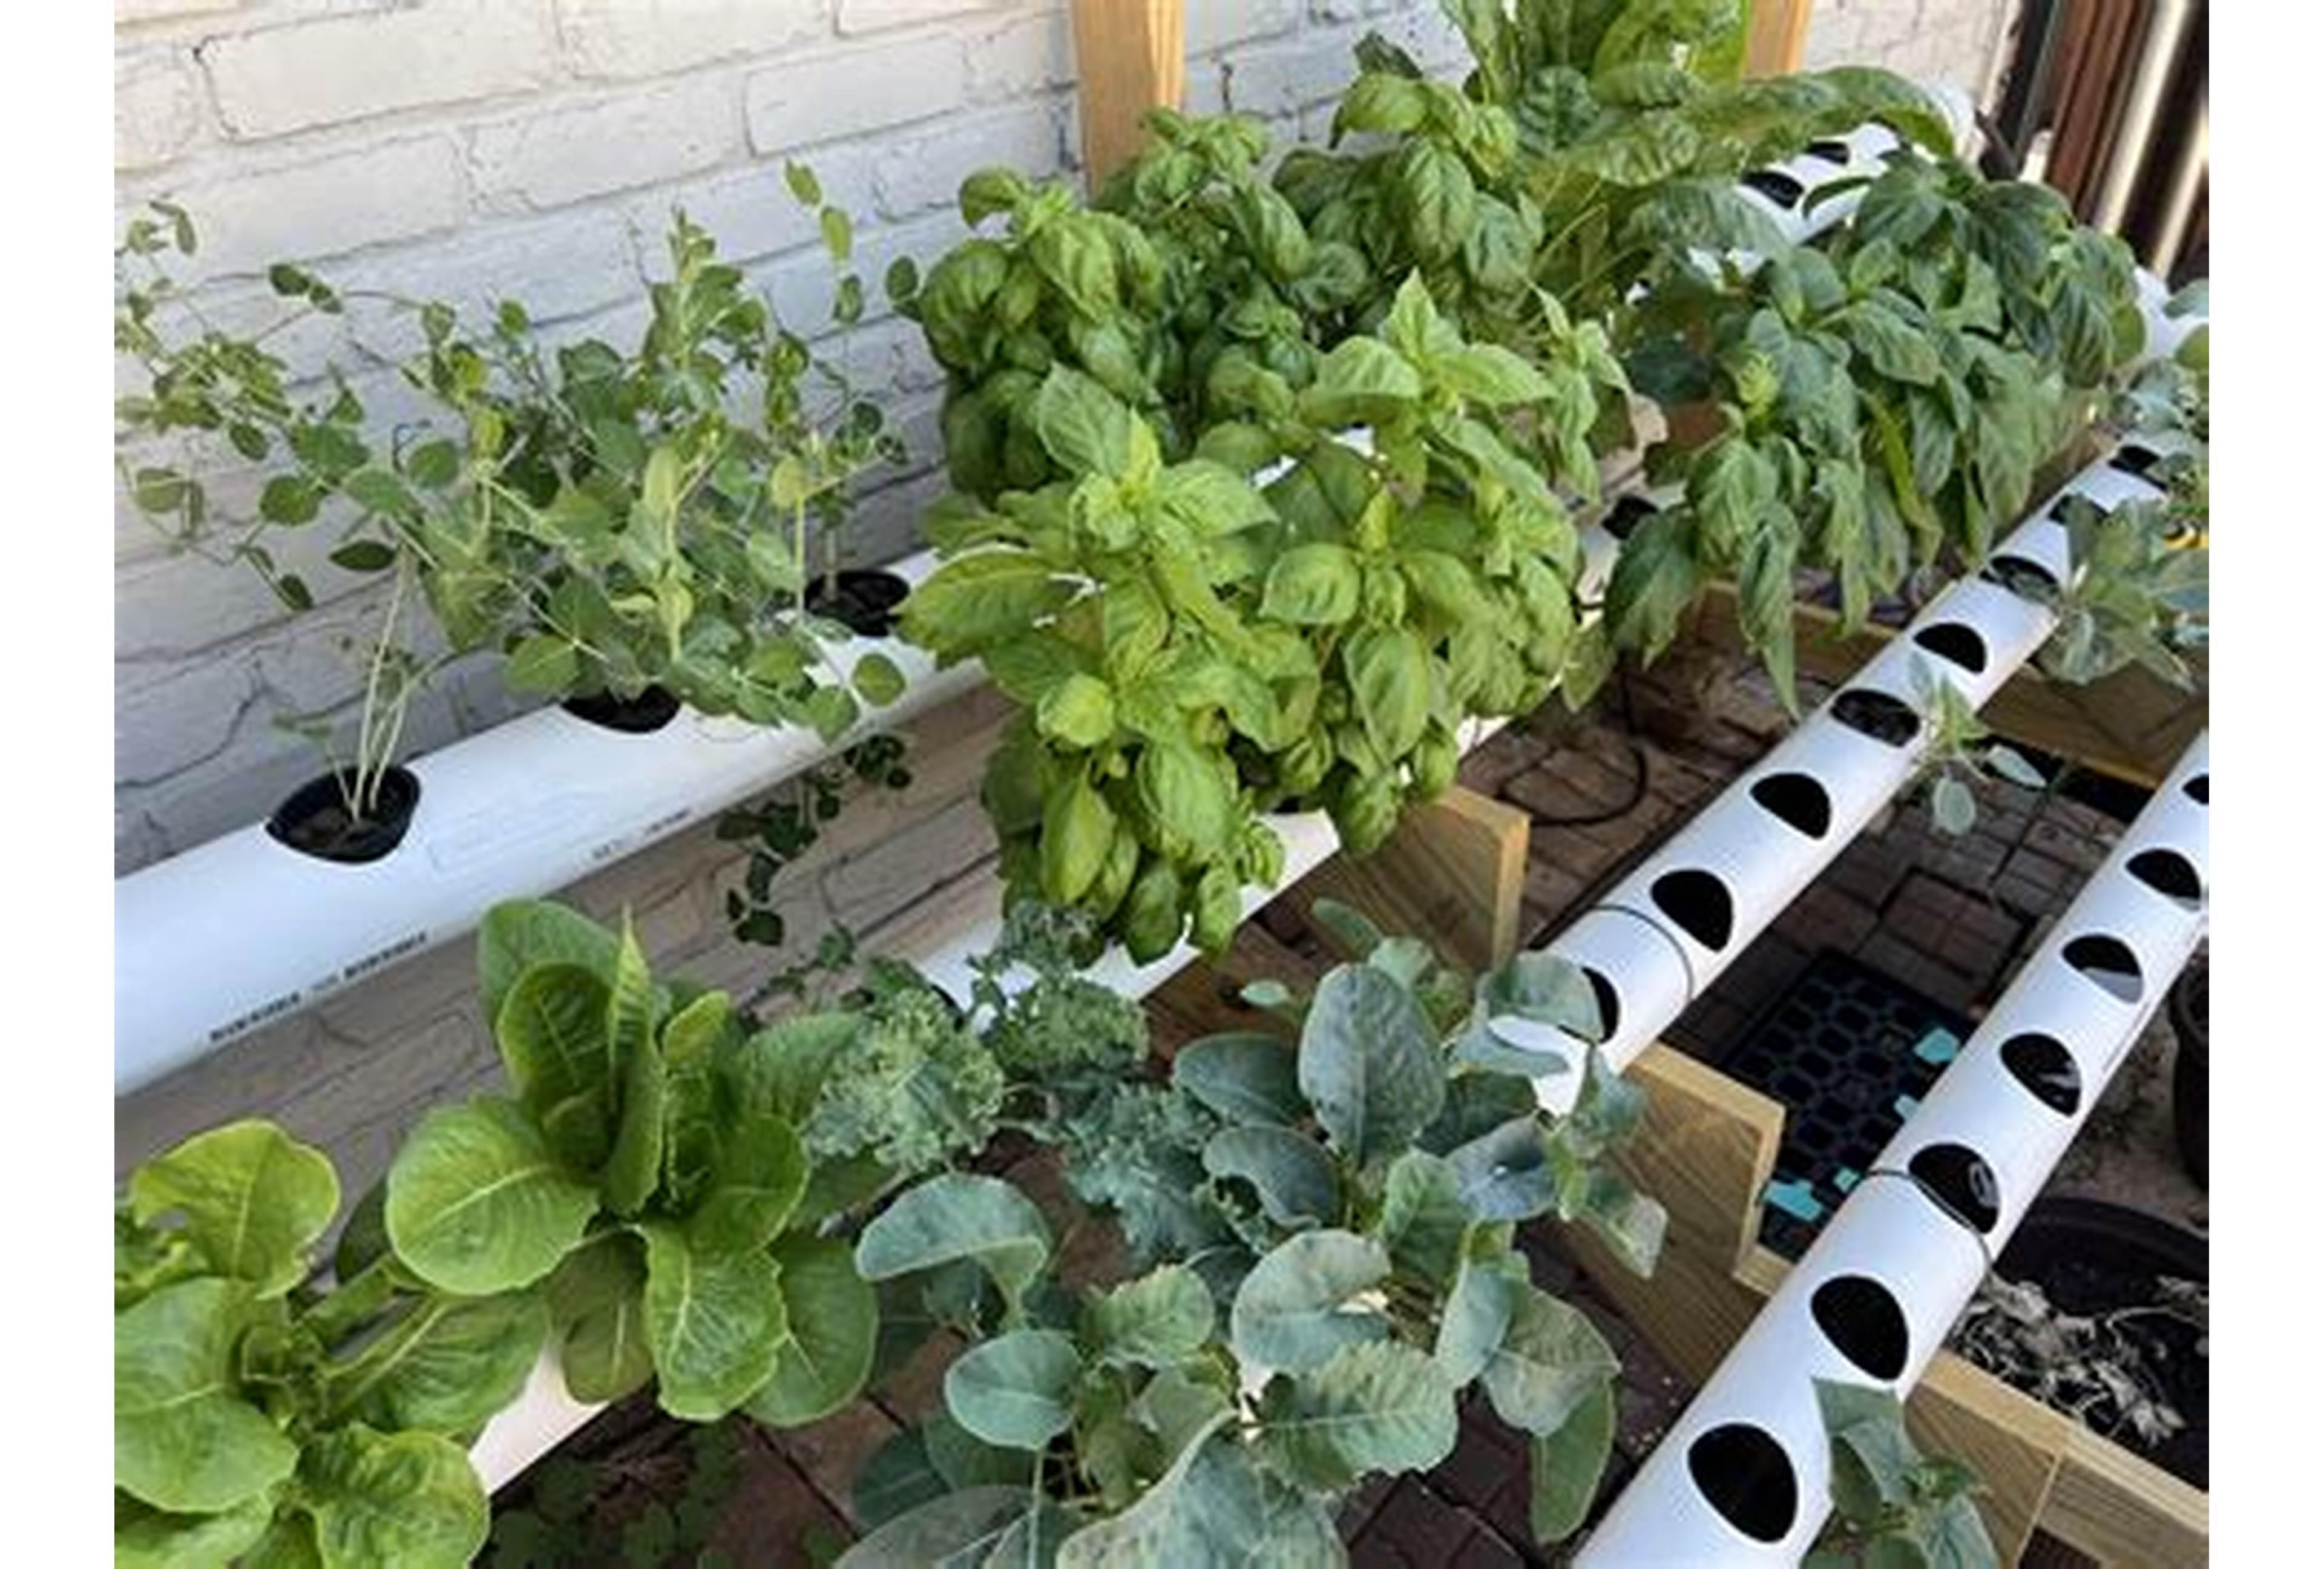
Miche imepangwa vizuri ndani ya mabomba ya plastiki, ikiwa katika hatua ya awali ya ukuaji wake. Na hivyo kutumika katika kilimo cha kisasa, ambacho kuhakikisha ufanisi mkubwa wa uzalishaji.